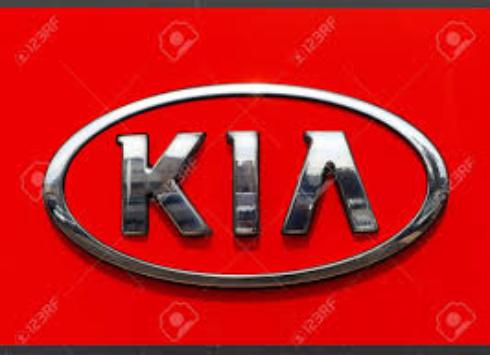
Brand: kia da
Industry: Transportation